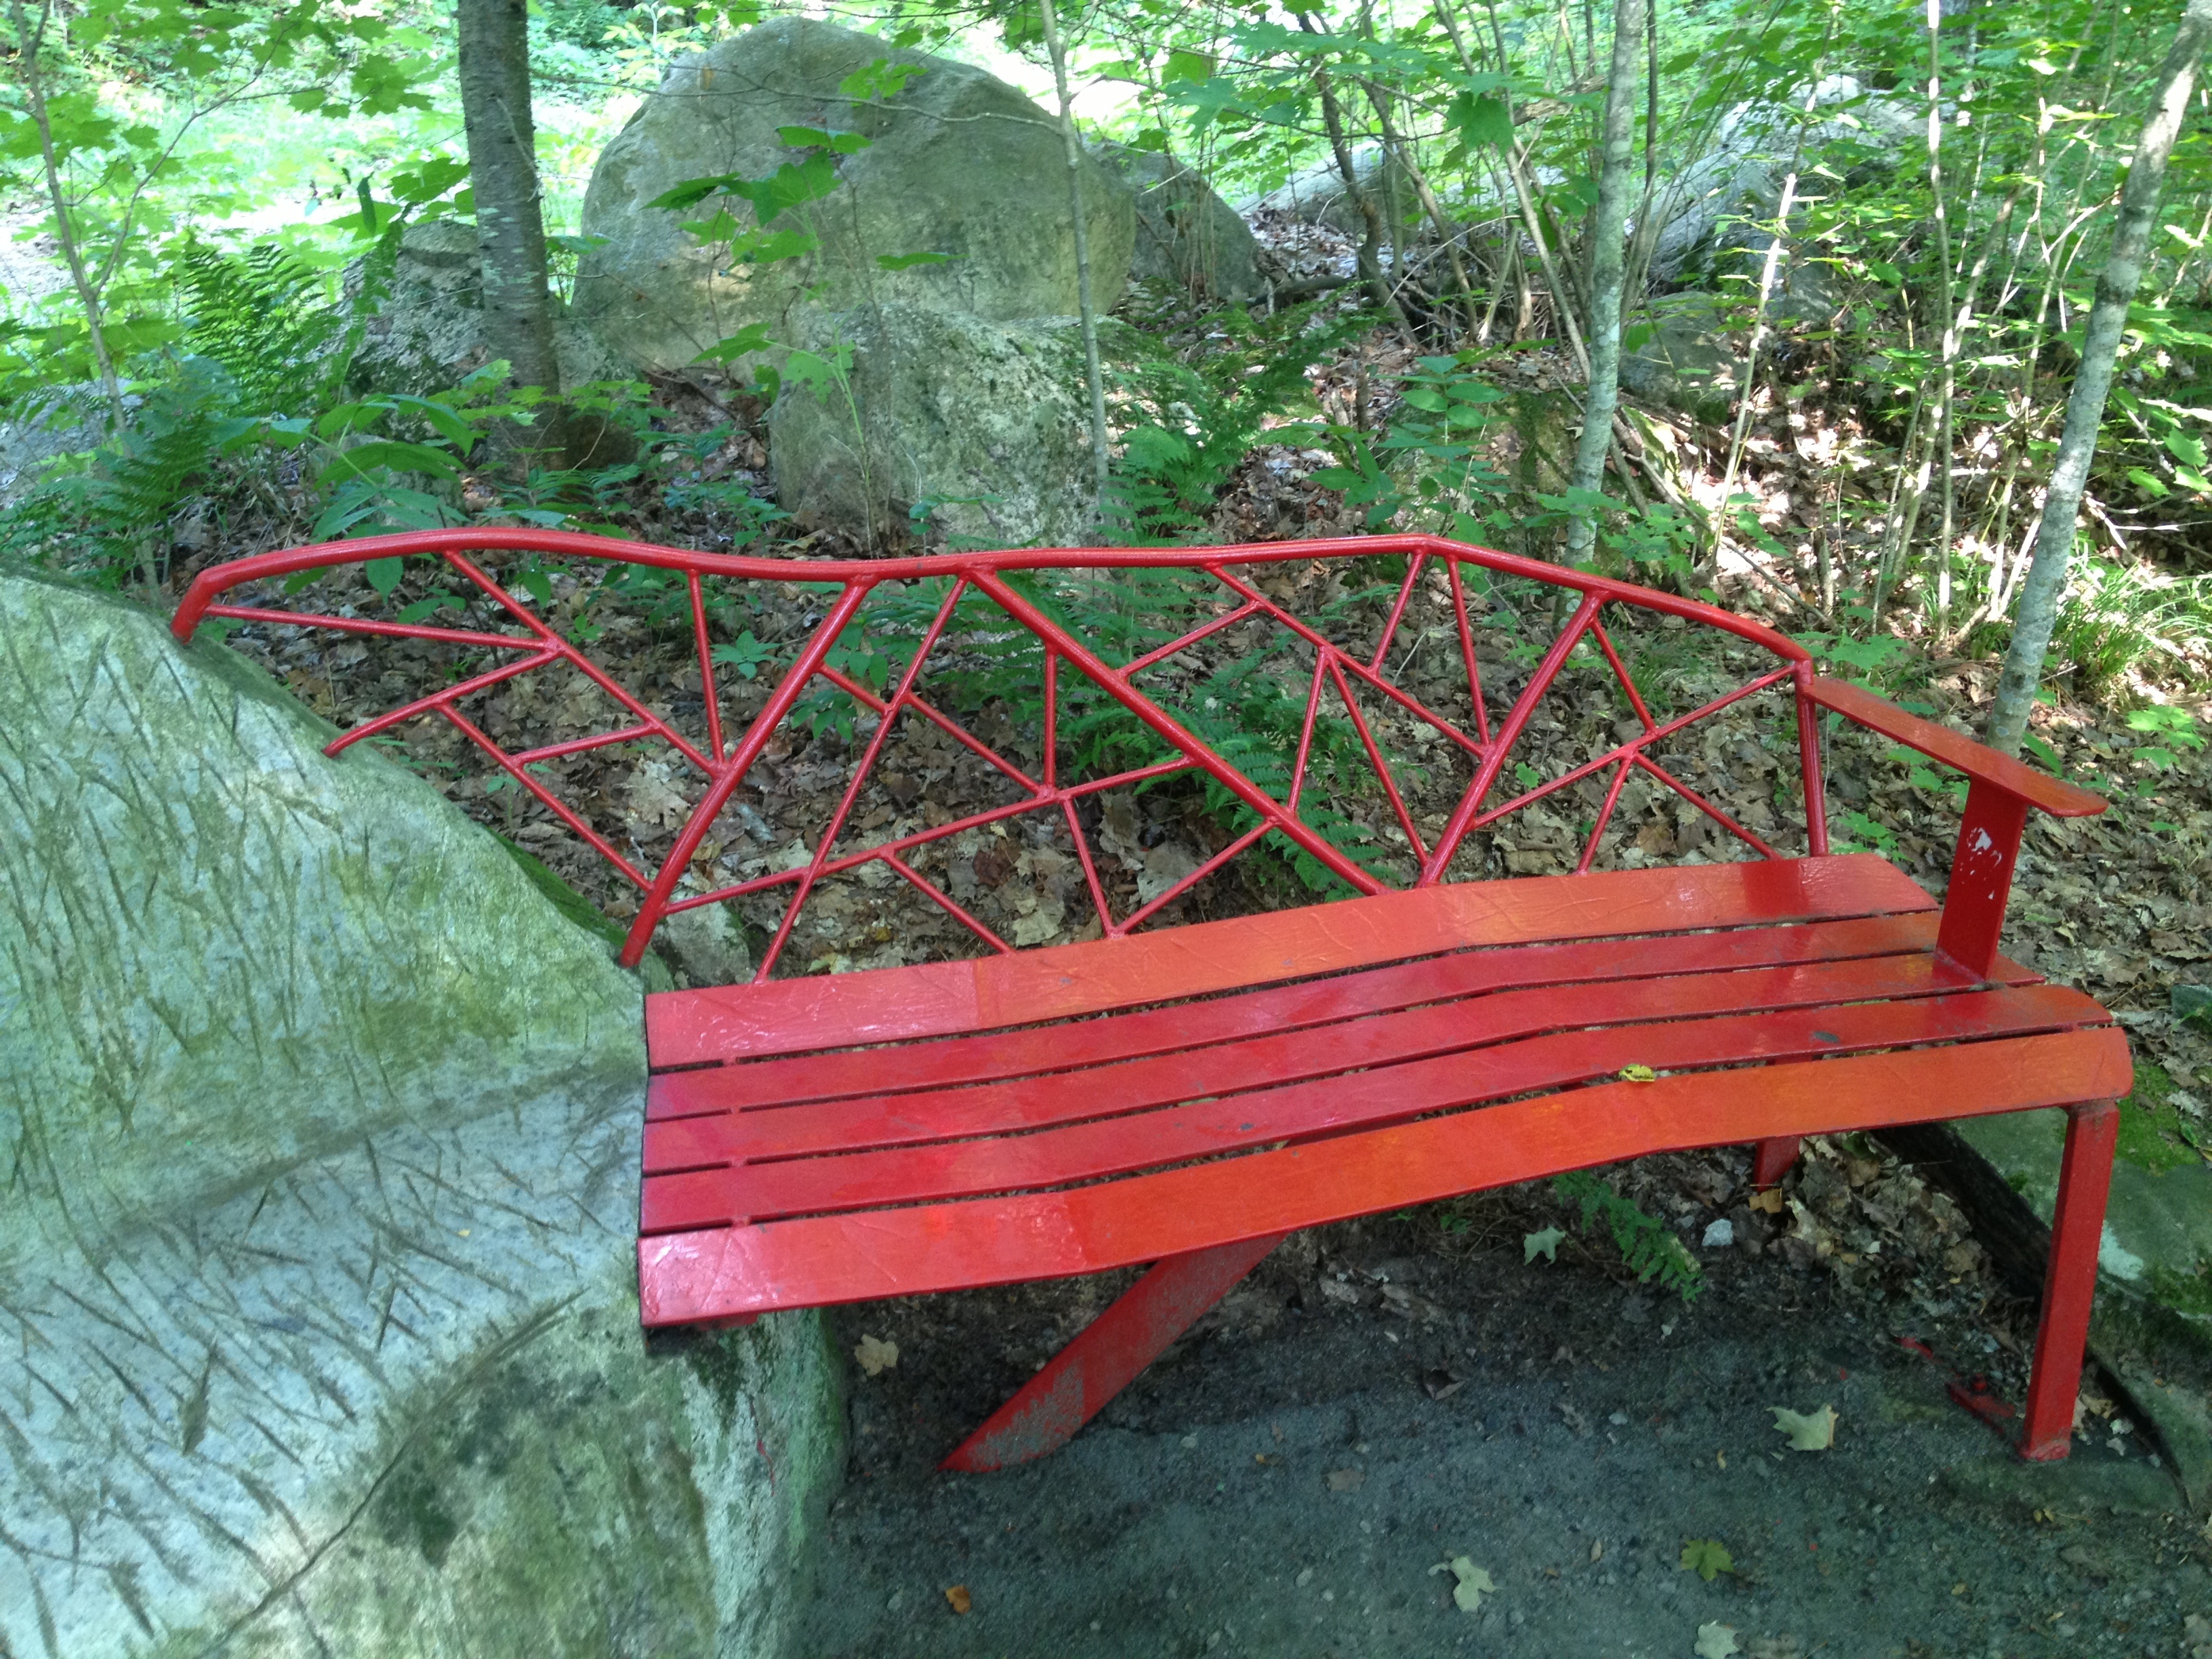
nature, rock, architecture, bench, seat, stone, park, furniture, hammock, sculpture, resting, outdoor play equipment